Chinese ceramics

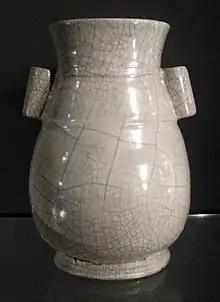
Ge-type vase, with "gold thread and iron wire" double crackle

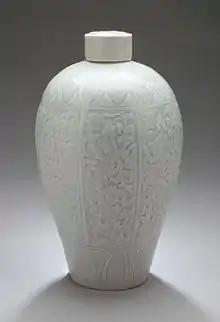
Lidded plum vase (meiping) with lotus sprays, Qingbai ware, Southern Song. The glaze has collected in the carved indentations, where the colour is stronger.

The lengthy civil wars marking the transition from Ming to Qing caused a breakdown in the imperial kilns system, forcing the managers to find new markets. The Transitional porcelain of about 1620 to the 1680s saw a new style in painting, mostly in blue and white, with new subject-matter of landscapes and figures painted very freely, borrowing from other media. The later part of the period saw Europe joining the existing export markets.